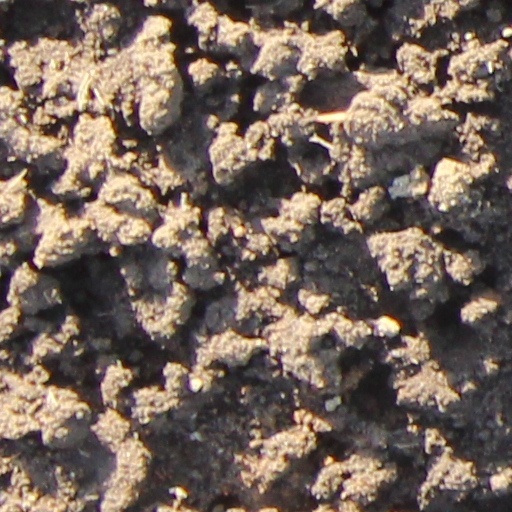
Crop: wheat